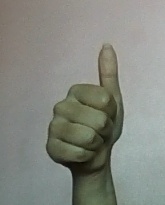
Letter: aleff